Hanan Costeff

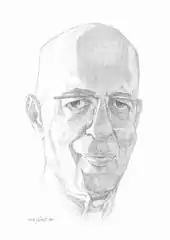
Hanan Costeff

Hanan Costeff (Hebrew: חנן קוסטף) (1926–2005) was an Israeli pediatric neurologist, researcher, and teacher.